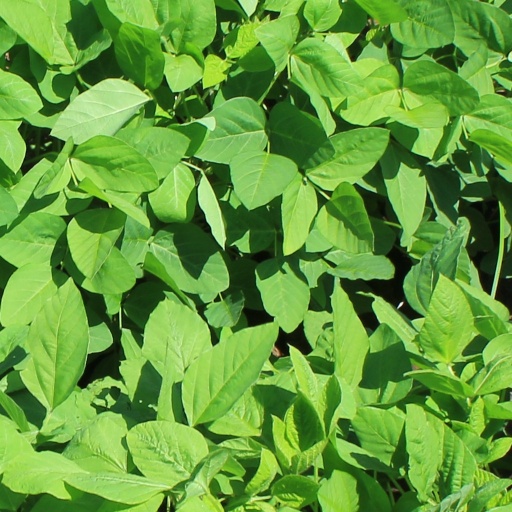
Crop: soybean